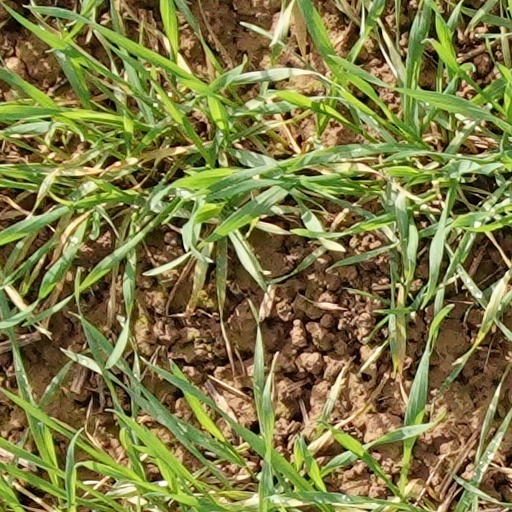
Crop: wheat